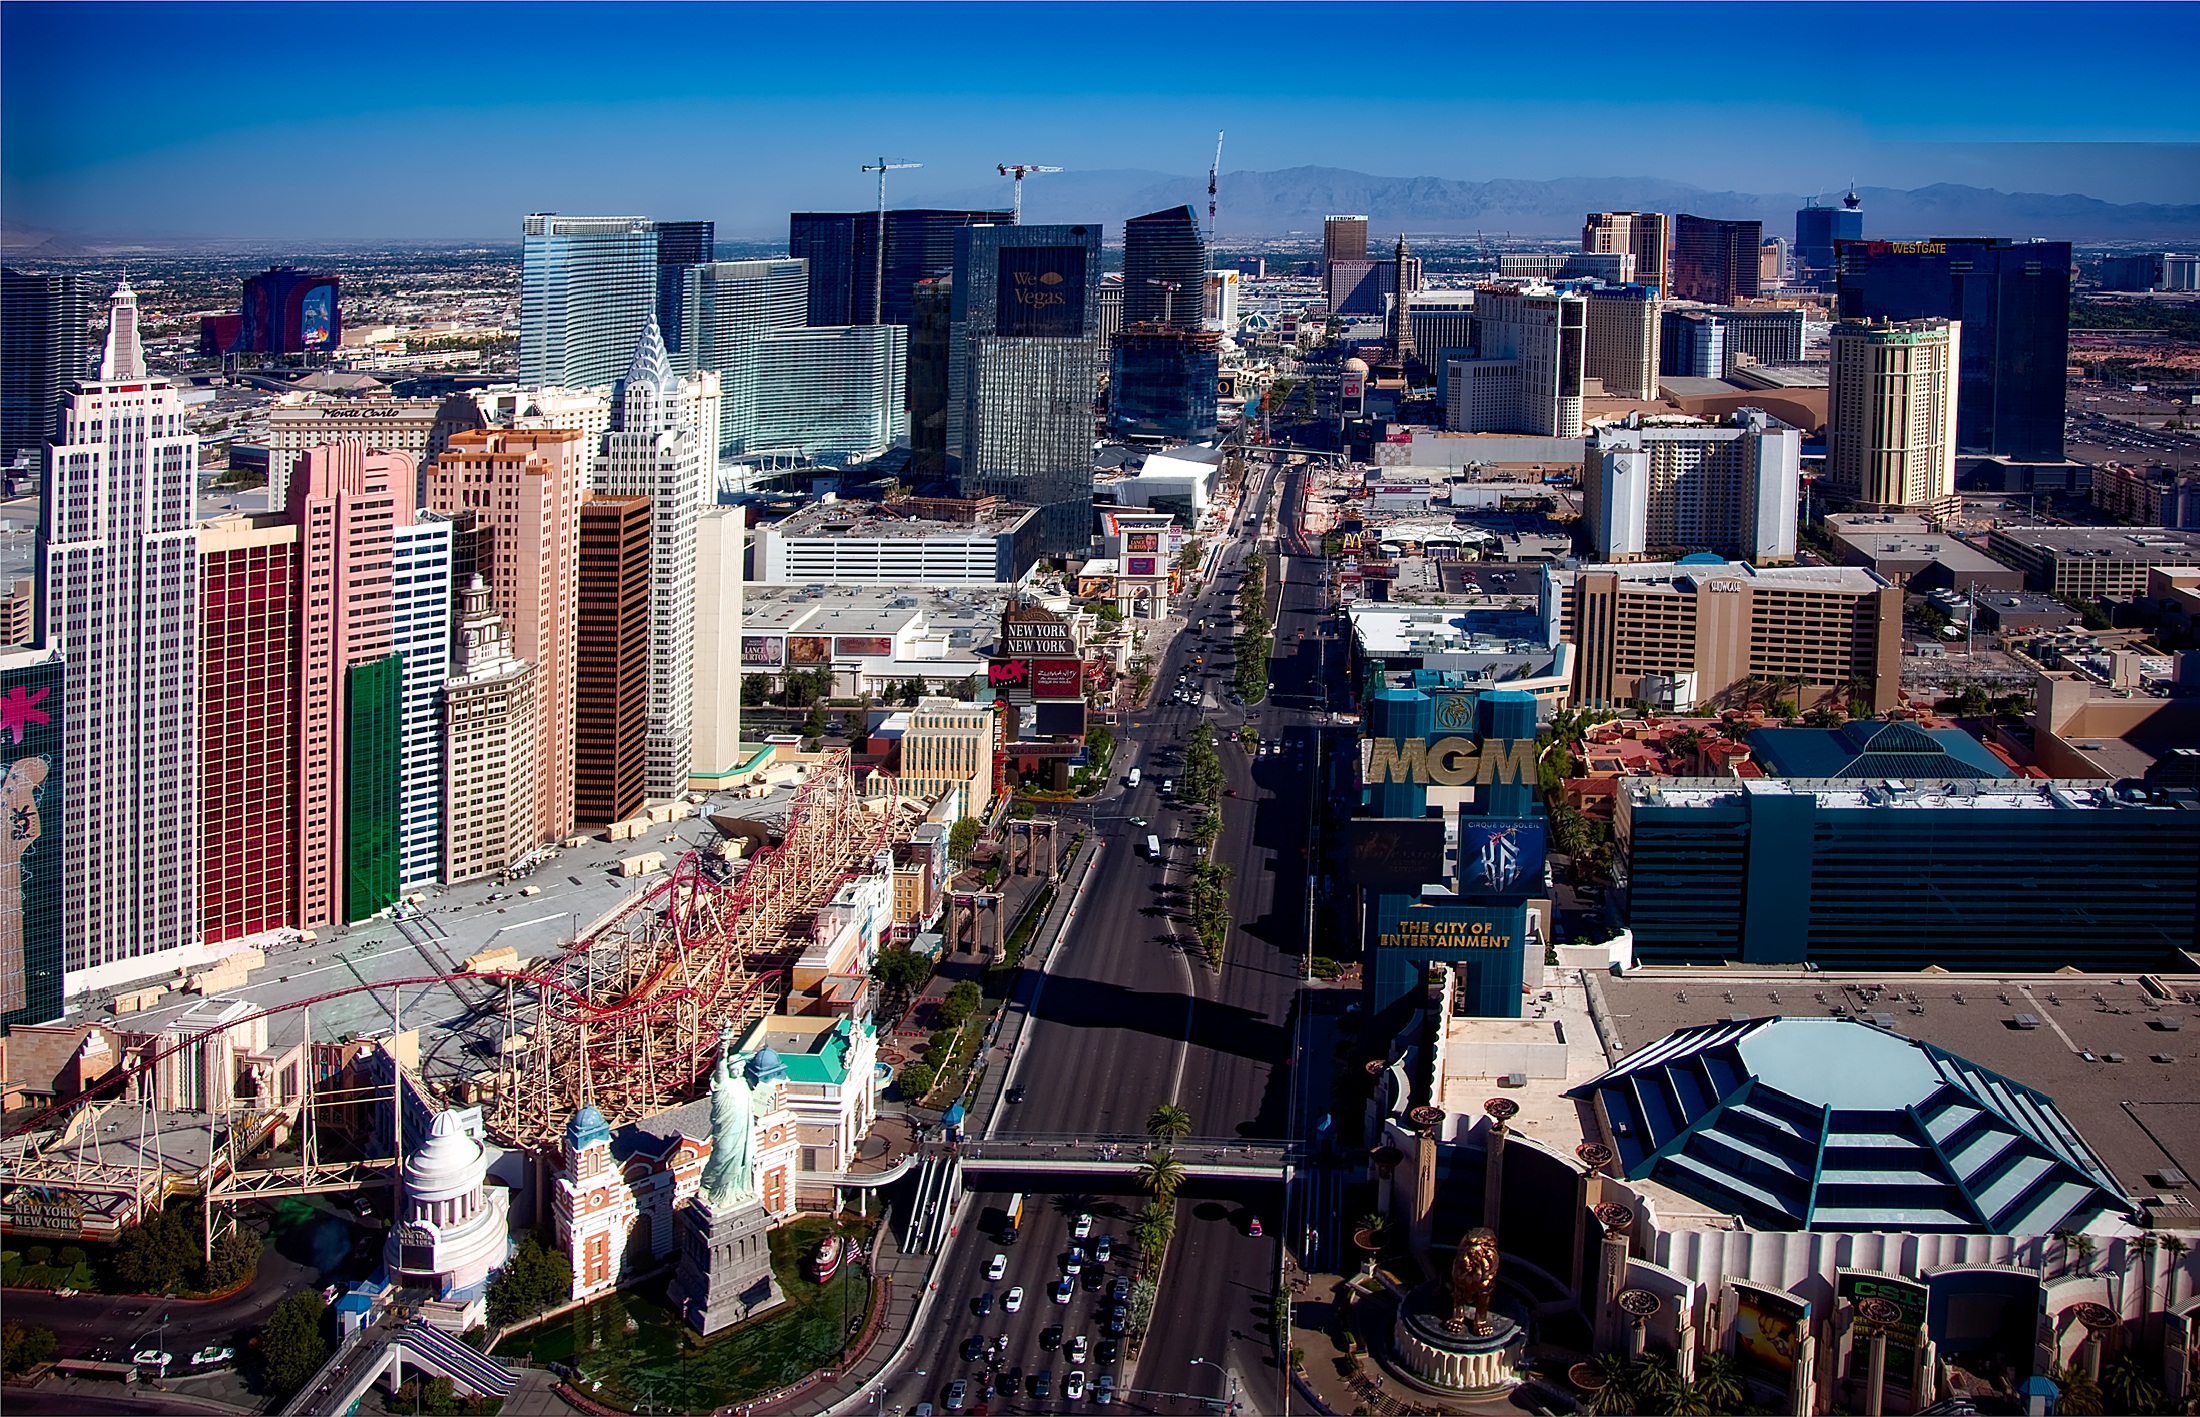
skyline, town, city, skyscraper, urban, cityscape, downtown, vacation, holiday, landmark, historic, tourism, hdr, buildings, famous, nevada, attractions, hotels, gambling, casinos, entertainment, landmarks, metropolis, cities, neighbourhood, las vegas, destinations, aerial photography, las vegas strip, urban area, residential area, geographical feature, human settlement, metropolitan area